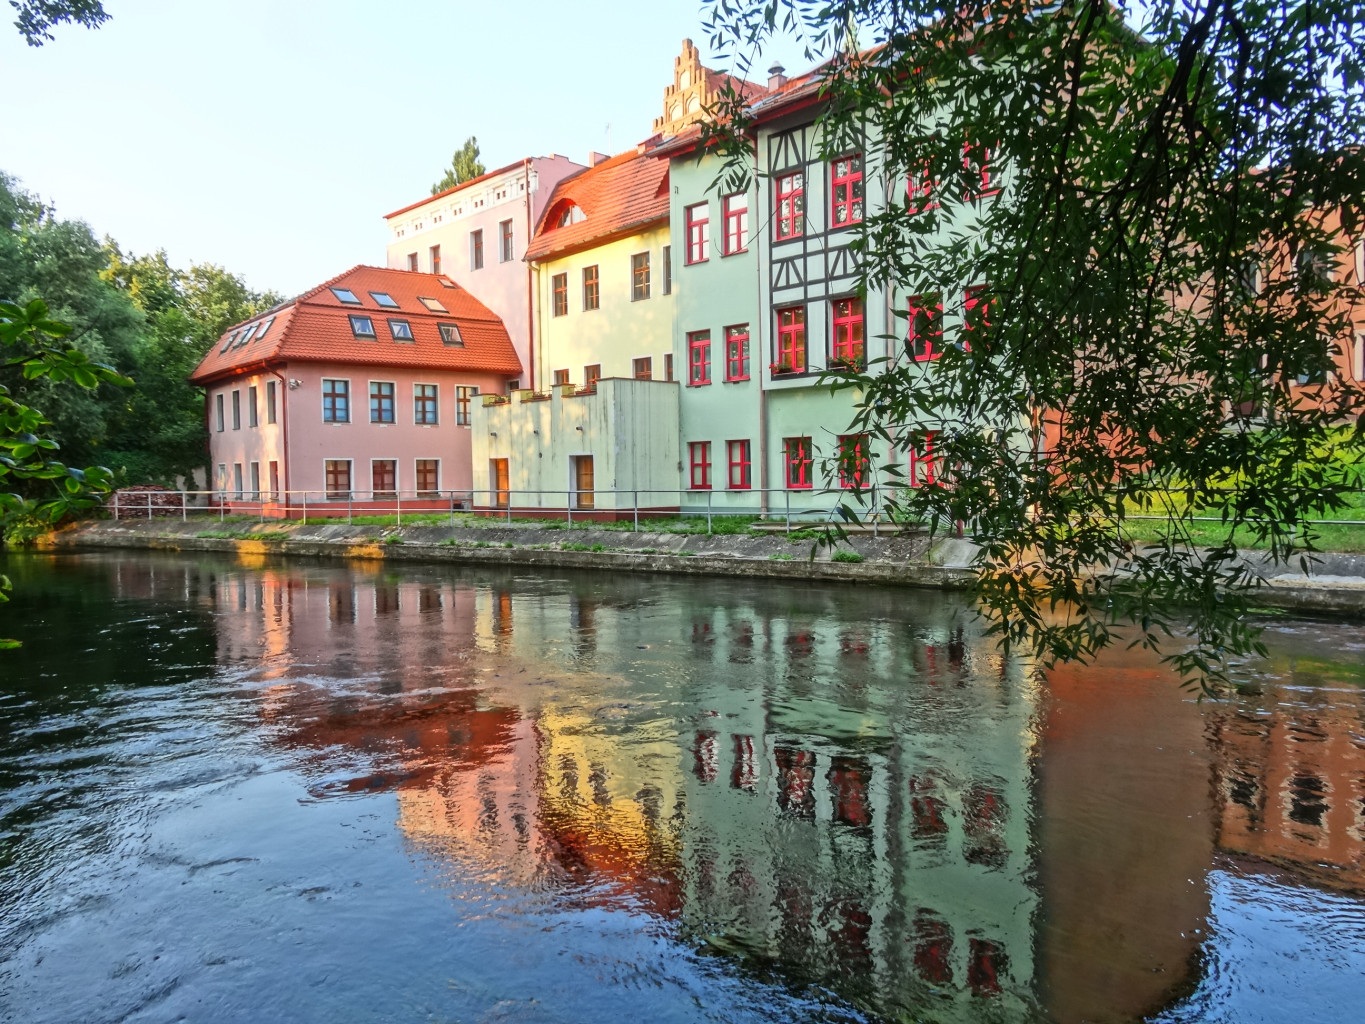
water, town, building, chateau, urban, river, canal, reflection, tourism, waterway, houses, poland, estate, brda, water castle, bydgoszcz venice